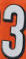
Number: 3